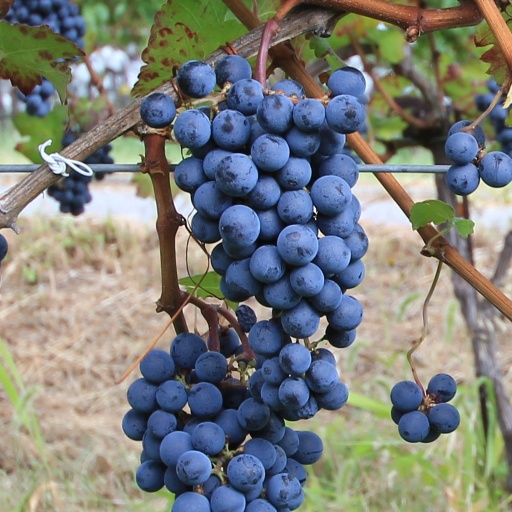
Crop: grape